Colombia–Venezuela border

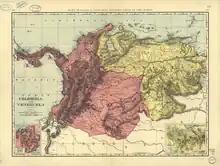
Colombia and Venezuela in 1898.

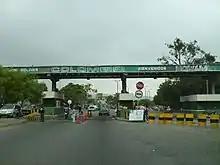
The border between Colombia and Venezuela

The Colombia–Venezuela border is an international border of 2219 kilometers (1378 mi) between Colombia and Venezuela, with a total of 603 milestones that demarcate the line. It is the longest border of both Colombia and Venezuela.